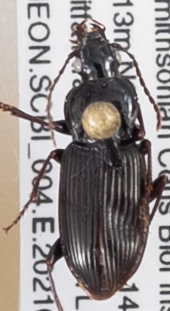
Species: Pterostichus mutus
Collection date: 2021-09-09
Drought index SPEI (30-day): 1.69
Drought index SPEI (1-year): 0.594
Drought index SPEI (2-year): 0.258